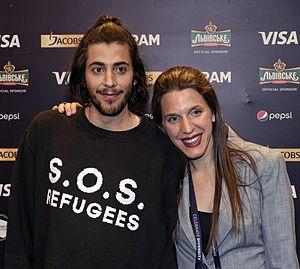
Amar pelos dois est une chanson interprétée par le chanteur portugais Salvador Sobral, écrite et composée par sa sœur Luísa Sobral et sortie en single numérique le 10 mars 2017.
Le Concours Eurovision de la chanson 2017 est la 62ᵉ édition du Concours et a lieu à Kiev, en Ukraine, à la suite de la victoire de Jamala au Concours 2016 avec la chanson 1944. C'est la deuxième fois que le pays accueille le Concours, après 2005. Les demi-finales ont lieu les 9 et 11 mai 2017 et la finale se déroule le 13 mai 2017. Quarante-deux pays participent à cette édition dont le slogan est Celebrate diversity.